Megastraea undosa

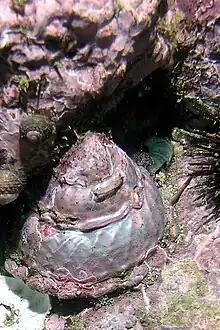
An old empty shell of "Megastraea undosa", wedged under a rock and covered in the pink coralline alga "Lithothamnion", which has cemented it to the substrate.

Megastraea undosa, common name the wavy turban snail, is a species of sea snail, a marine gastropod mollusk in the family Turbinidae, the turban snails. This species is native to the coast of California.